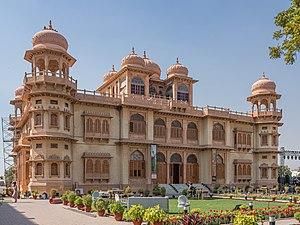
Karachi
Le Palais de Mohatta est situé à Karachi, dans le Sind au Pakistan. Il a été bâti par Shivratan Chandraratan Mohatta, un homme d'affaires marwari hindou, pour servir de maison estivale en 1927. Il couvre une surface de 1 720 m². Cependant, Mohatta n'a profité de ce palais que durant deux décennies avant l'indépendance, après quoi il quitte Karachi pour l'Inde. Le palais a été construit dans la tradition des palais en pierre du Rajasthan, utilisant la pierre rose de Jodhpur combiné à des pierres jaunes locales venant de Gizri. Le mélange donne au palace une présence distinctive, caractérisée par une architecture anglo-indienne, située non loin de la mer. Il sert aujourd'hui de musée des arts du Pakistan.